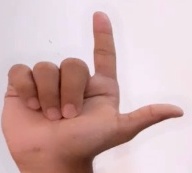
ASL sign: L